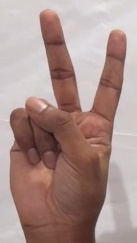
ASL sign: 2